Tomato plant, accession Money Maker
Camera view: horizontal (90 deg, fisheye); turntable rotation: 300 degrees
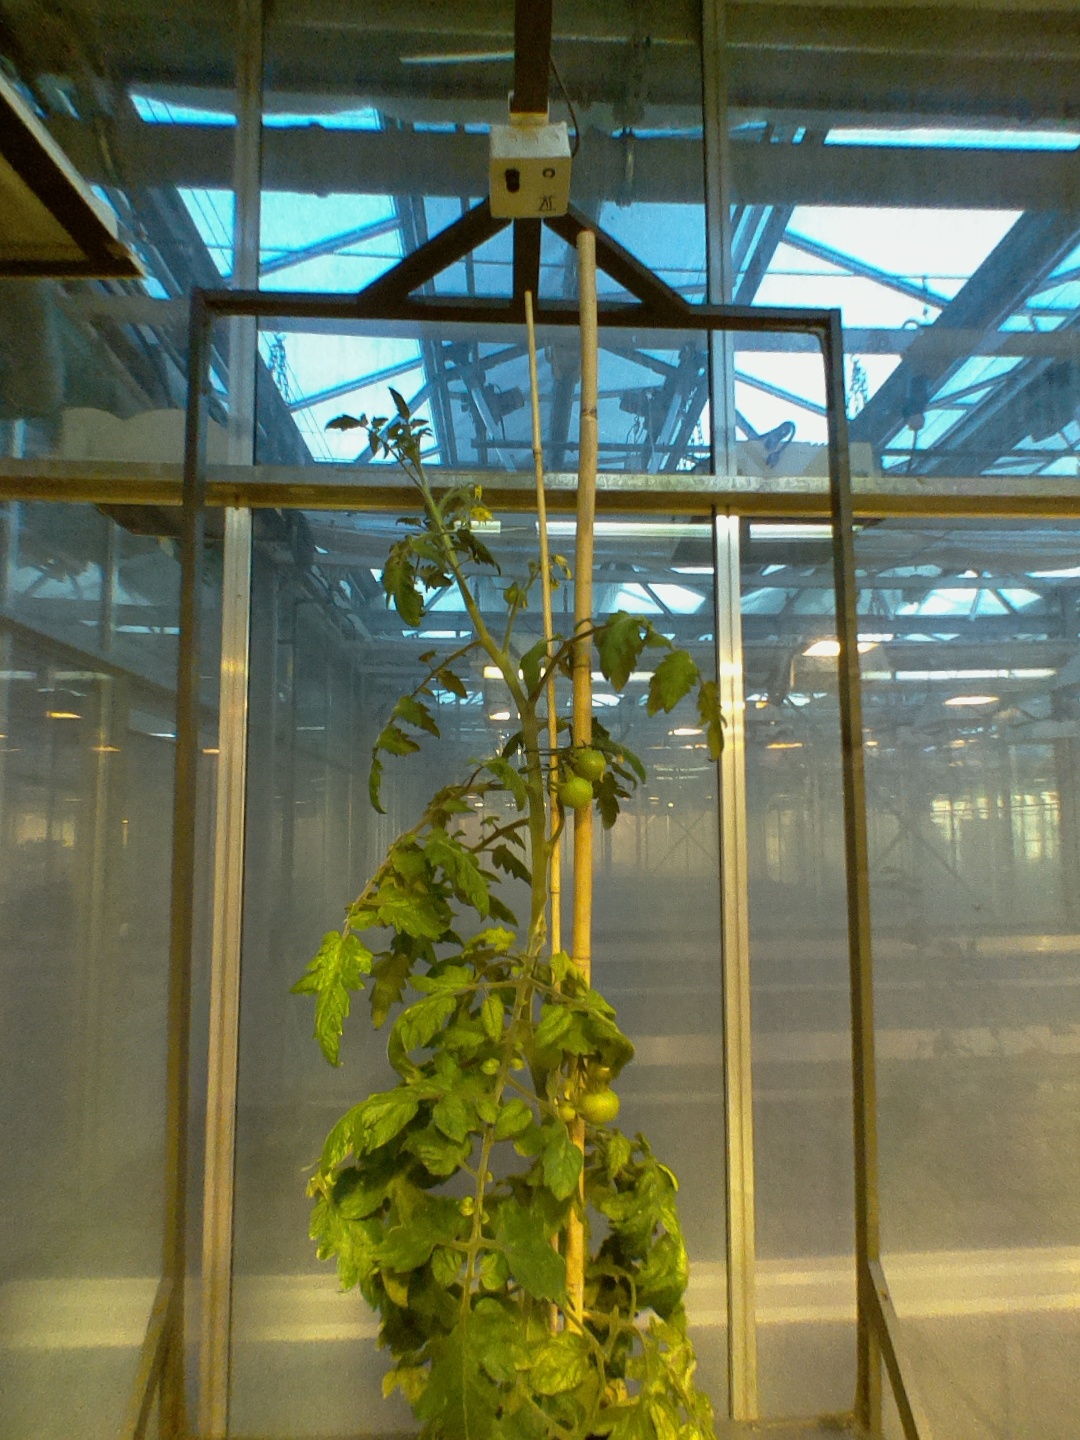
BBCH growth stage 73: 30%-40% of final fruit size